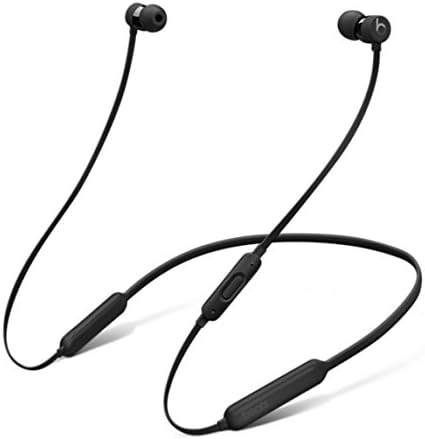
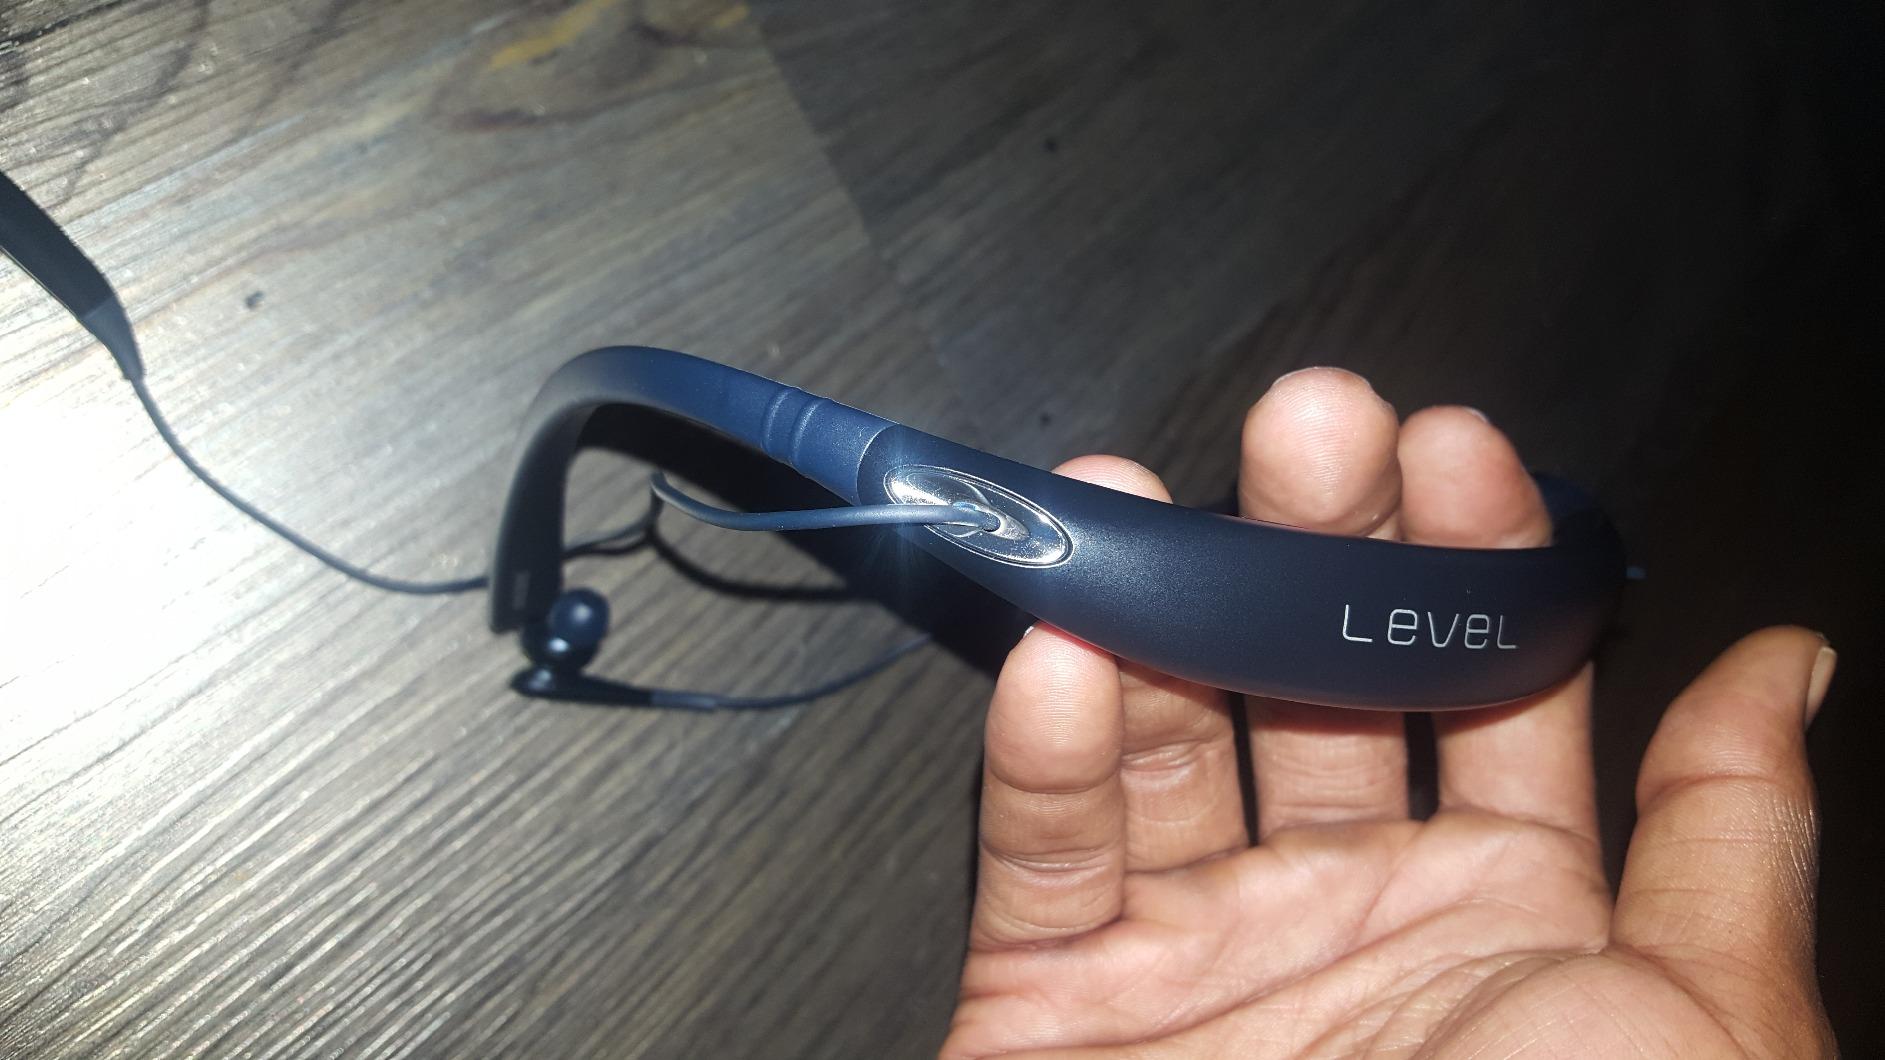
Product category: headphones
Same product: no